Jaguar XJ (X350)

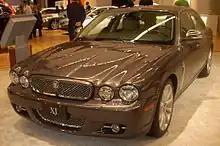
A 2008 Jaguar XJ at the Montreal Auto Show

At introduction, the XJ was marketed worldwide in various trim levels, including the XJ8, XJ Vanden Plas, and XJR versions in North America, and the XJ6, XJ8, and XJ Sovereign models in the United Kingdom. The original range in the United Kingdom included the XJ6 3.0-litre at £39,000, the XJ6 3.0-litre Sport at £42,250, the XJ 3.0 SE at £42,250, the XJ8 3.5 SE at £48,000, the XJ8 4.2 SE at £51,500, the XJR at £58,500, and the Super V8 at £68,500.